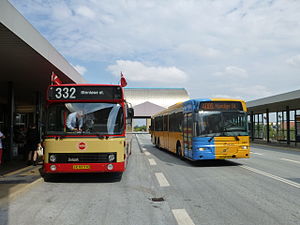
Linje 400S / Historie
Møde med en af Sporvejsmuseet Skjoldenæsholms veteranbusser ved Høje Taastrup st. i 2014
Linje 400S er en buslinje i Storkøbenhavn, som kører mellem Lyngby st. og Hundige st. Linjen er en del af Movias S-busnet og er udliciteret til Nobina, der driver linjen fra sit garageanlæg i Glostrup. Linjen kører på tværs gennem Københavns forstæder ad Ring 4 og betjener blandt andet Bagsværd, Ballerup og Høje Taastrup undervejs.